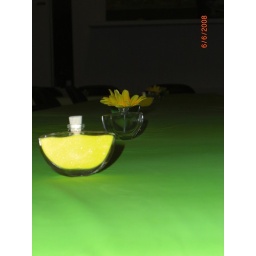
Close up of the bottles on the tables in the reception hall.